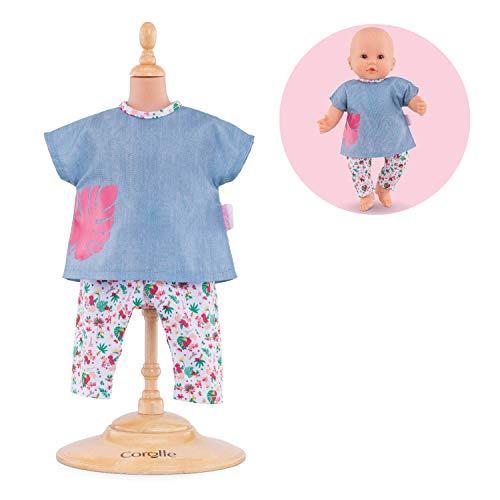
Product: Corolle - Mon Grand Poupon Outfits Set - Tropicorolle for 14'' Baby Dolls
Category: Toys & Games | Dolls & Accessories | Doll Accessories | Clothing & Shoes
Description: A charming casual play outfit for a 14-inch Corolle baby doll.
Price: $23.23
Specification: ProductDimensions:13x7.5x0.5inches|ItemWeight:1.92ounces|ShippingWeight:2.88ounces(Viewshippingratesandpolicies)|ASIN:B07MY3NGSL|Itemmodelnumber:140400|Manufacturerrecommendedage:24months-7years